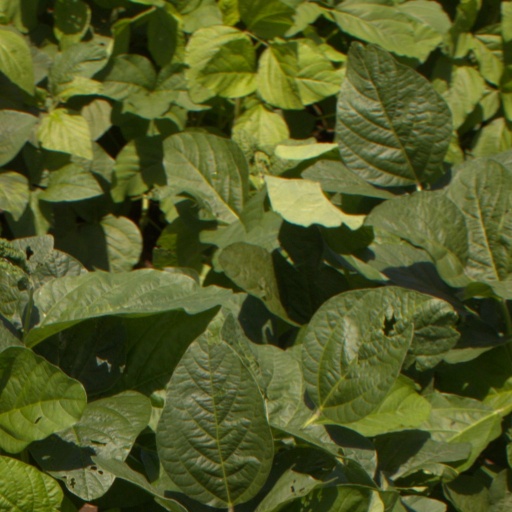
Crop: soybean